Women's World Cup of Golf

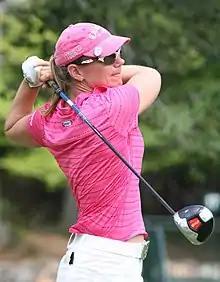
Annika Sörenstam won the title once representing Sweden.

The Women's World Cup of Golf was a professional golf tournament contested by teams of two female golfers representing their respective countries.